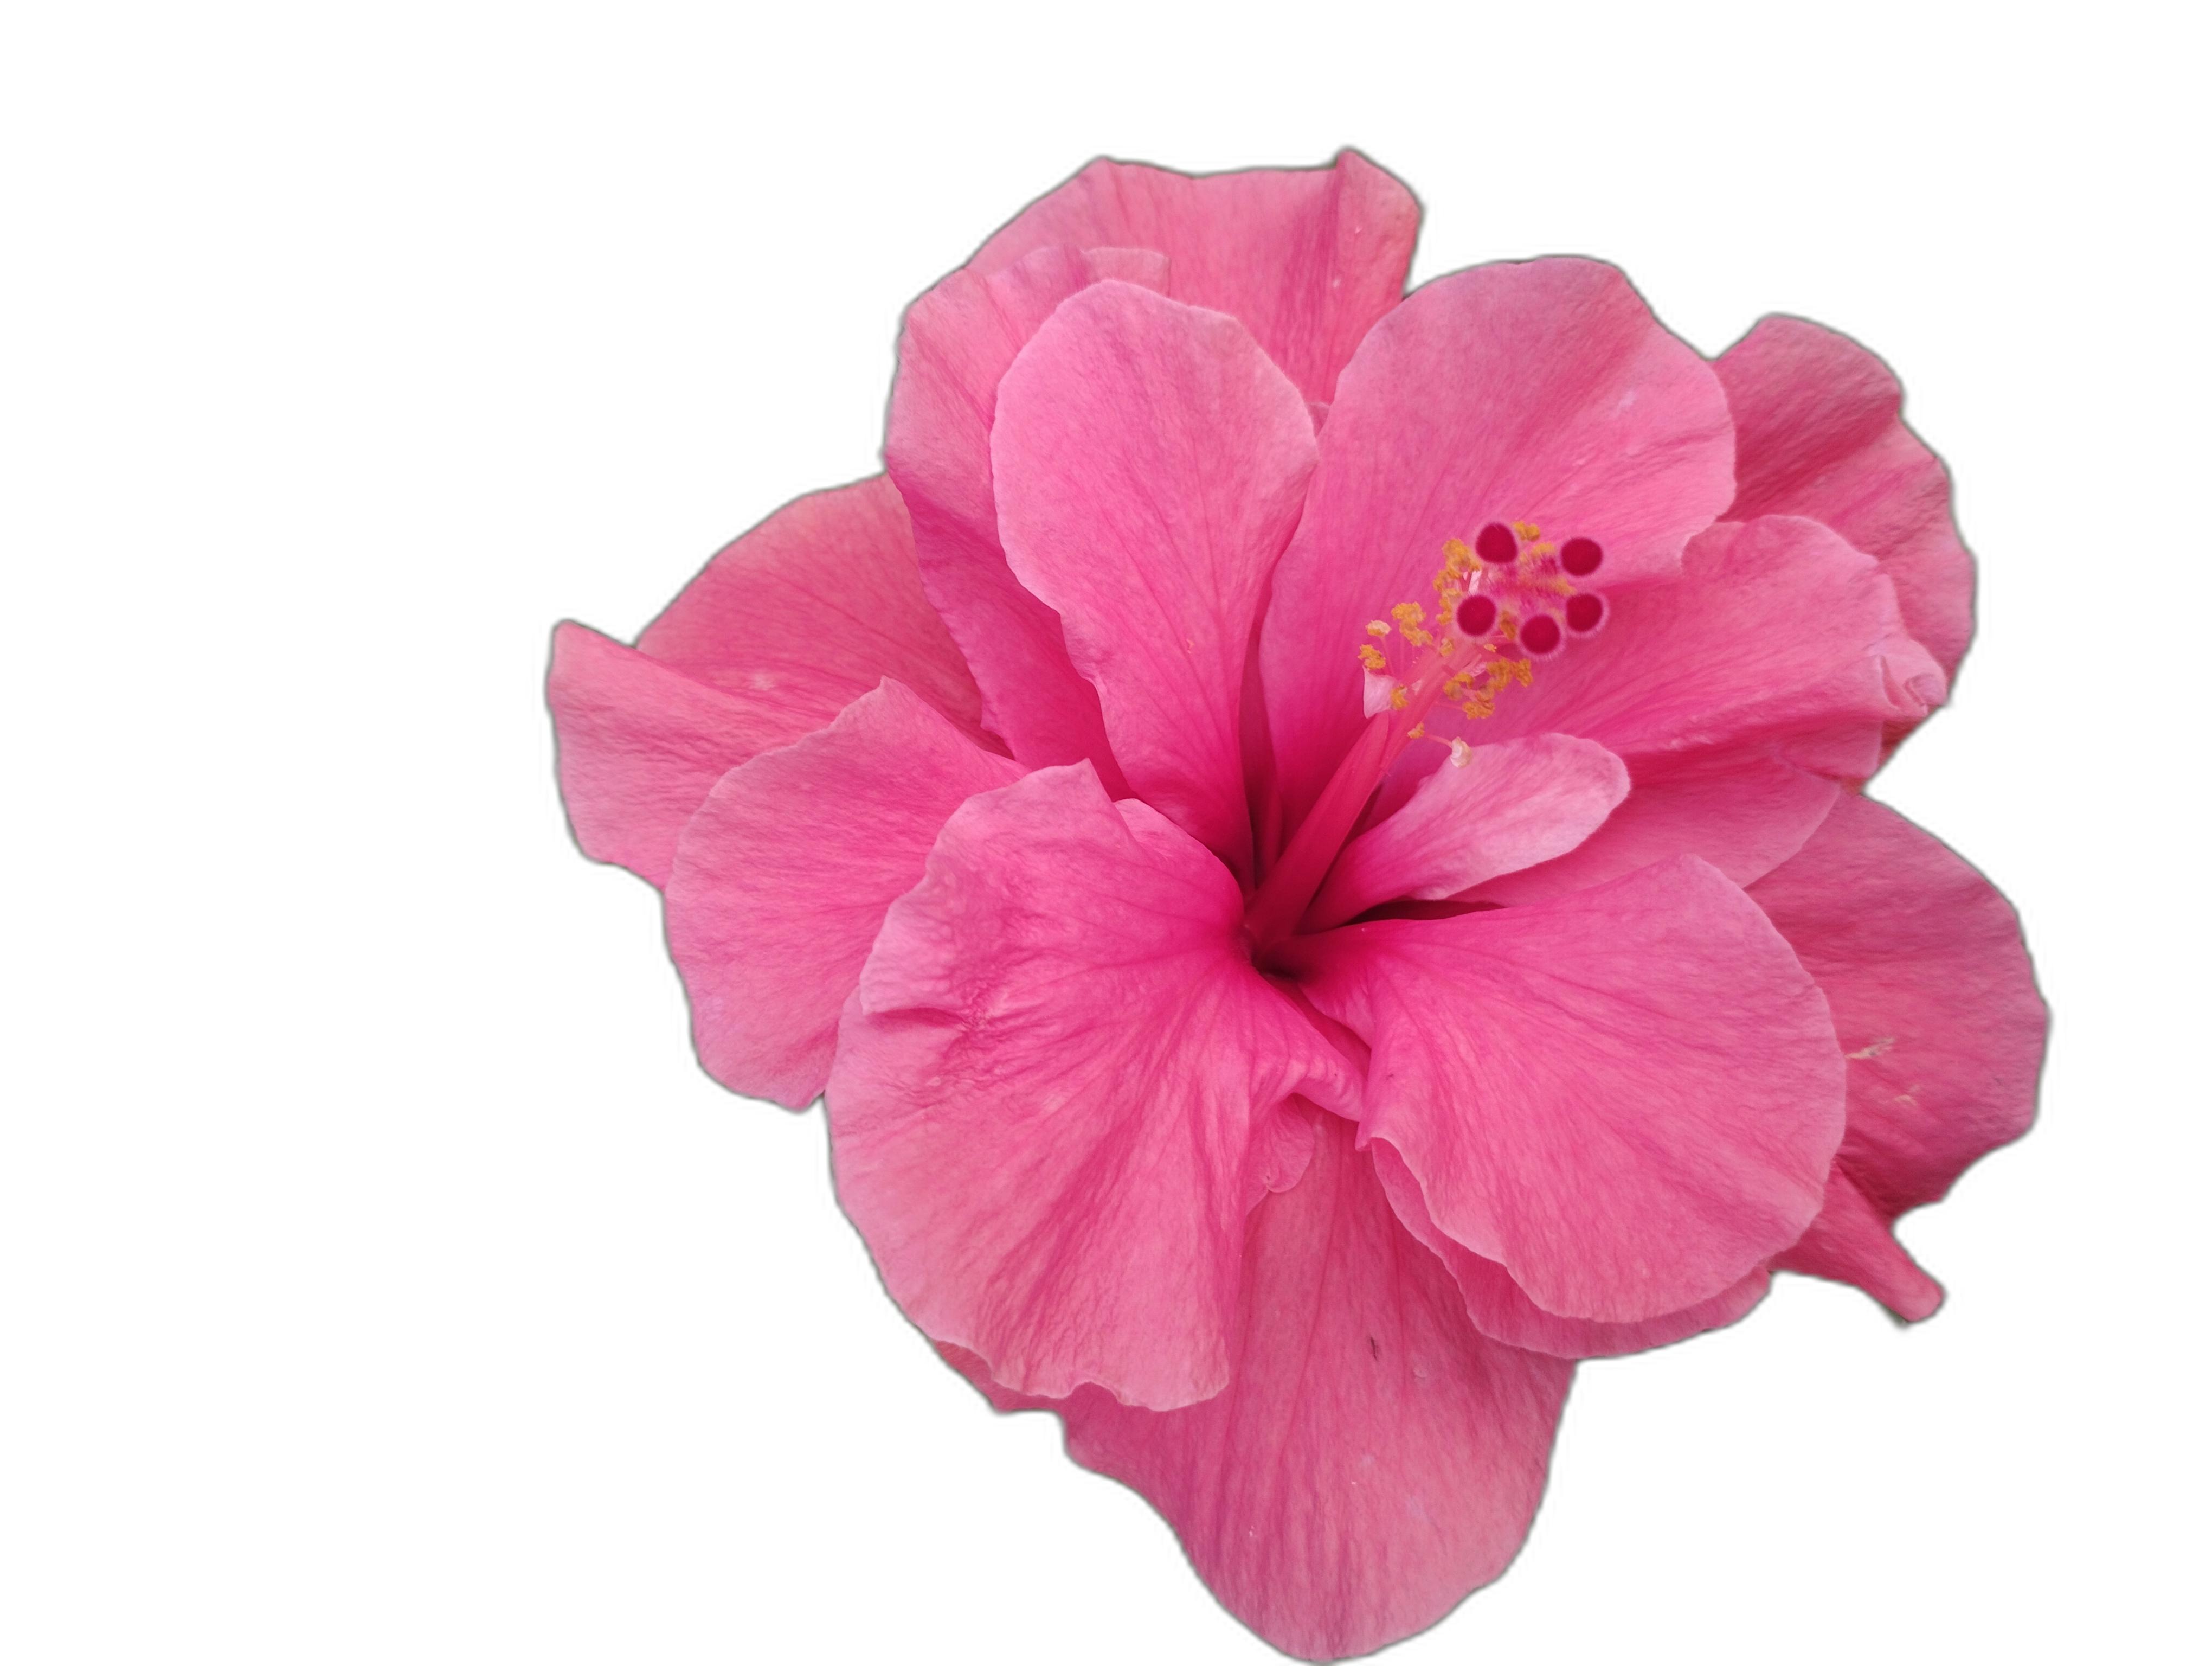
Label: Hibiscus